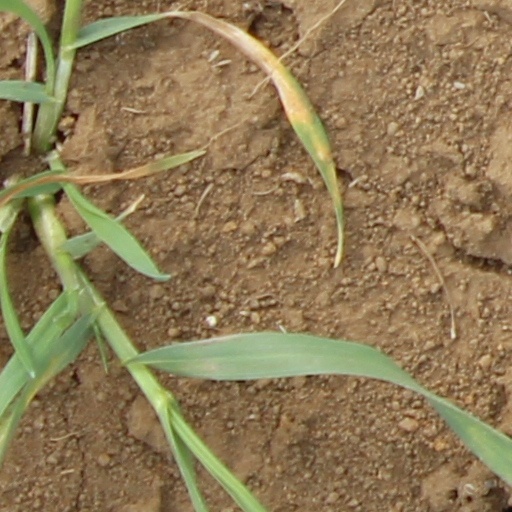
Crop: wheat